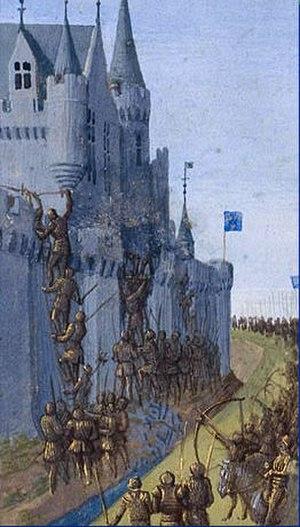
Avignon est une ville du sud de la France, dans le Vaucluse, qui s'étend sur la rive gauche du Rhône. C'est l'une des rares villes françaises à avoir conservé l'intégralité de ses anciens remparts.
Le siège d'Avignon est la première opération de la croisade de Louis VIII en Albigeois.